Death and funeral of Mikhail Gorbachev

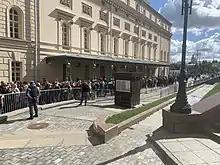
Thousands of people wishing to say goodbye to Gorbachev queuing from Theater Square through Kopevsky Lane and Bolshaya Dmitrovka

Australian prime minister Anthony Albanese called Gorbachev a "man of warmth, hope, resolve and enormous courage". Former prime minister Paul Keating also sent condolences.